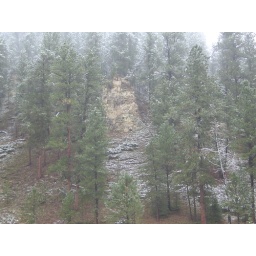
this rock jutting out of the side of the road reminded me of something you see in the movies